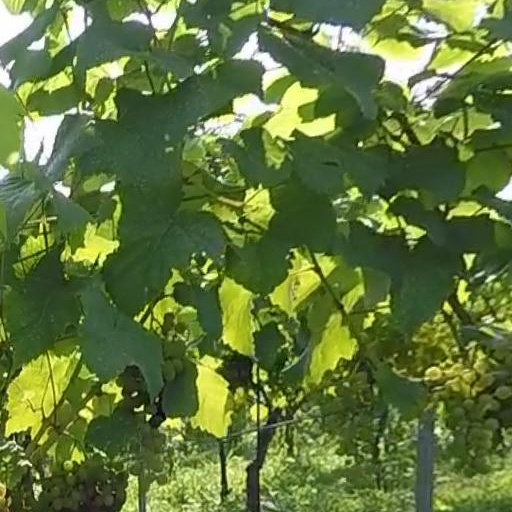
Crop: grape